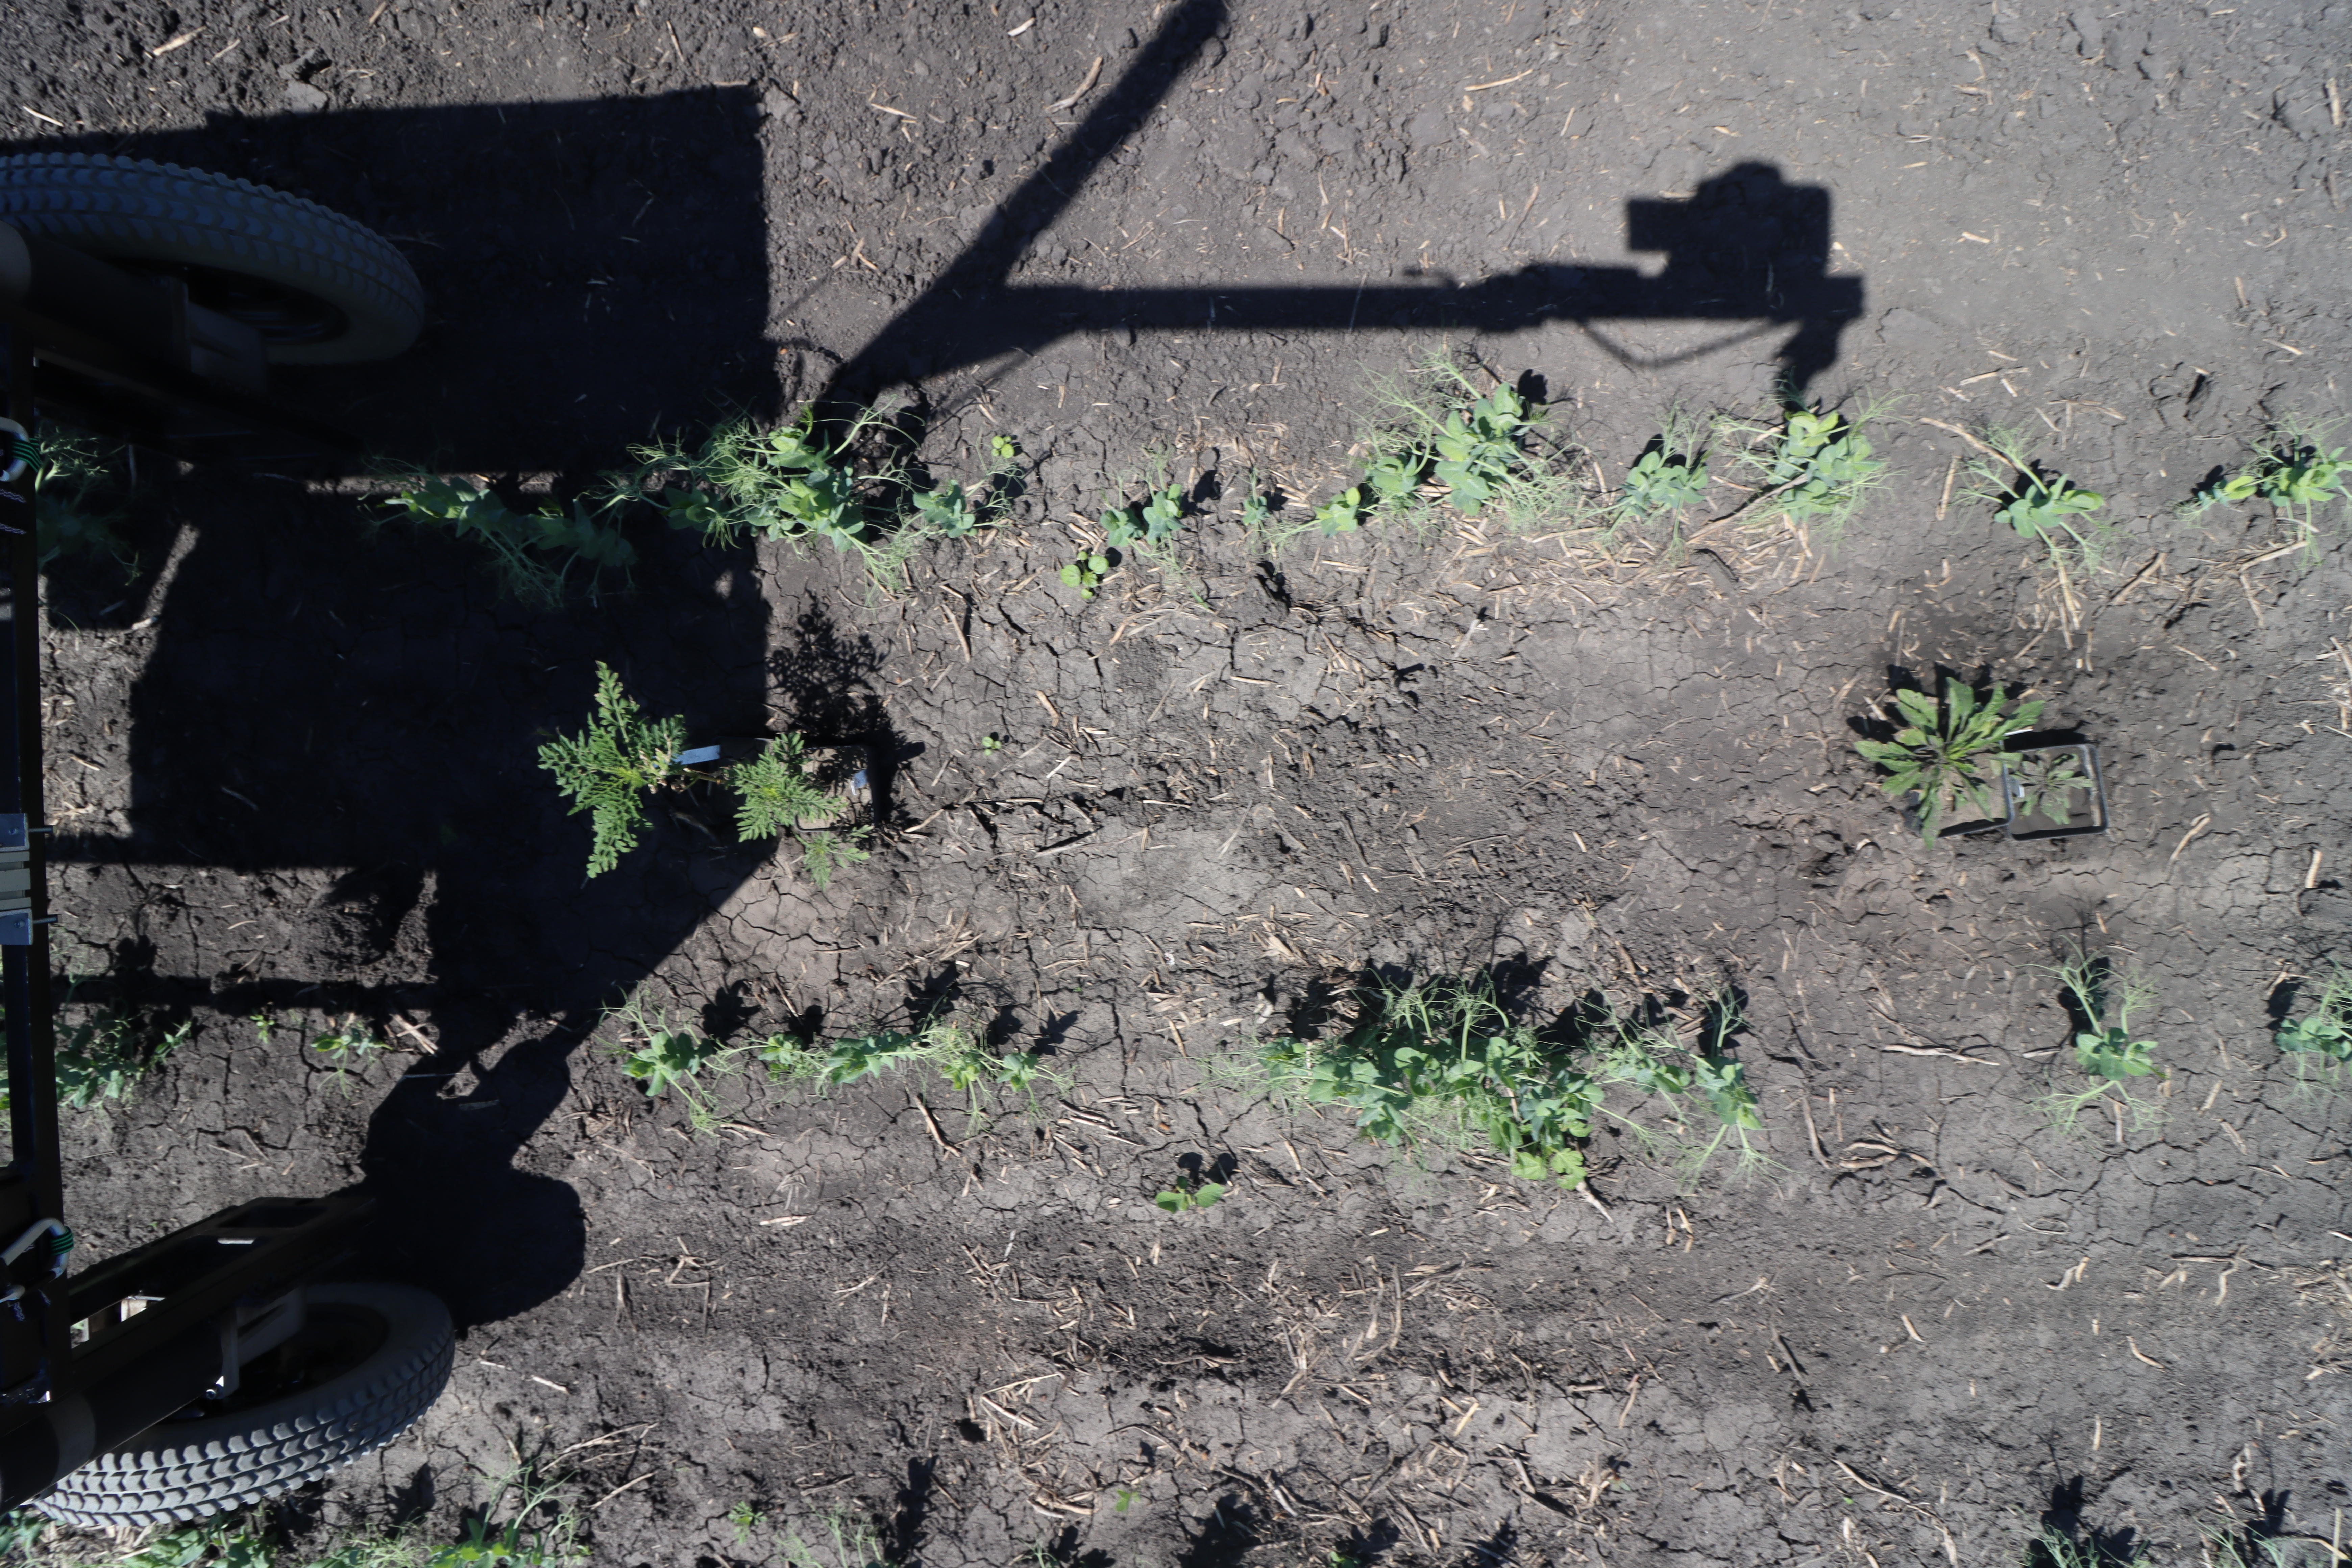
Crop: Field pea
Objects: Field Pea, Field Pea, Field Pea, Field Pea, Field Pea, Ragweed, Horseweed, Ragweed, Field Pea, Field Pea, Field Pea, Field Pea, Field Pea, Field Pea, Field Pea, Field Pea, Field Pea, Field Pea, Field Pea, Field Pea